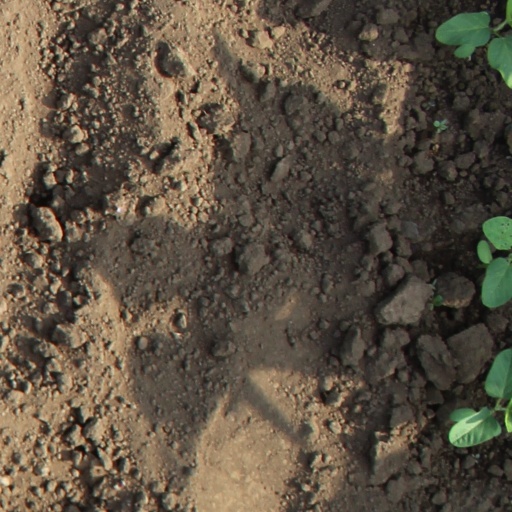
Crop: soybean